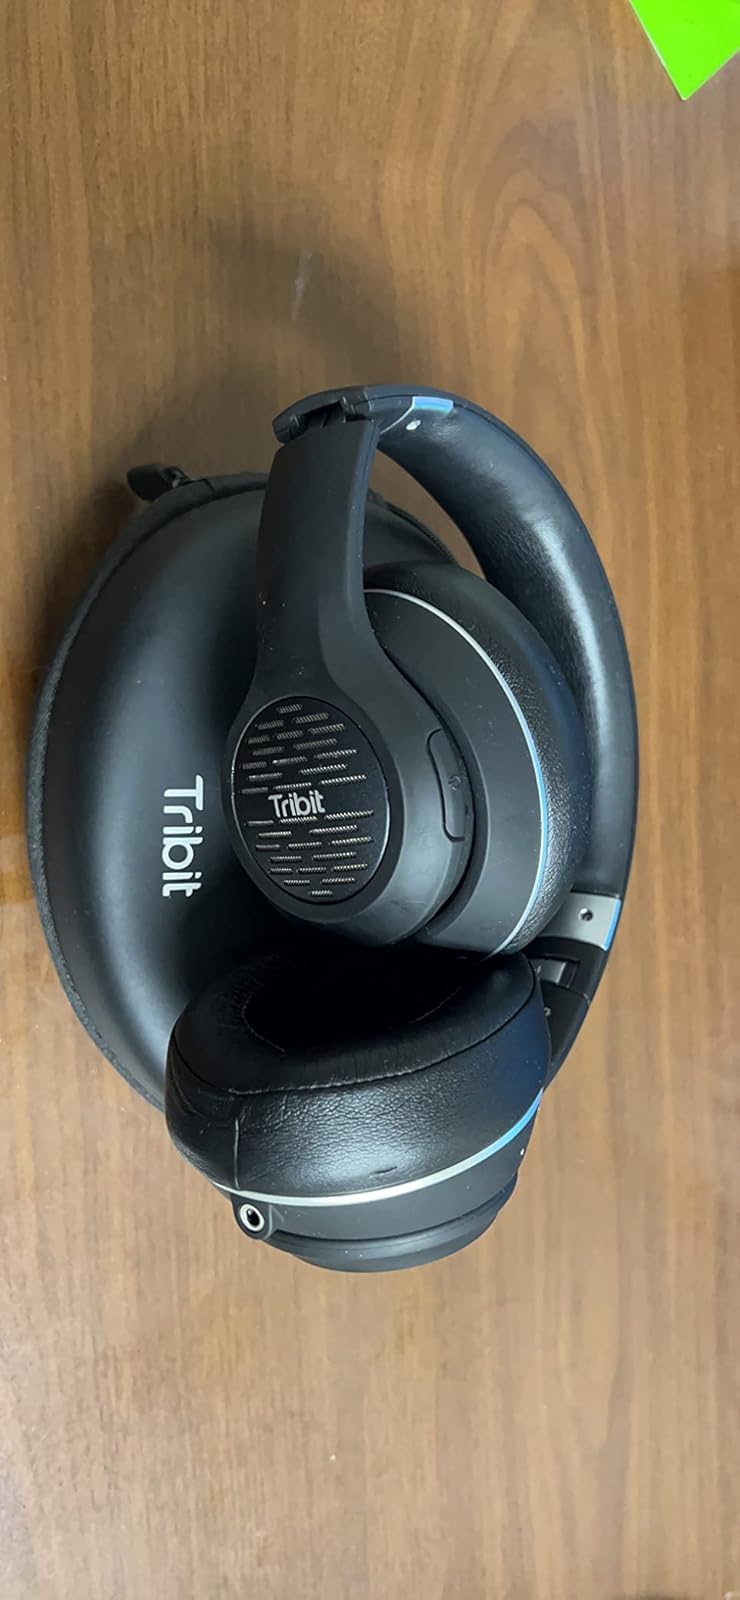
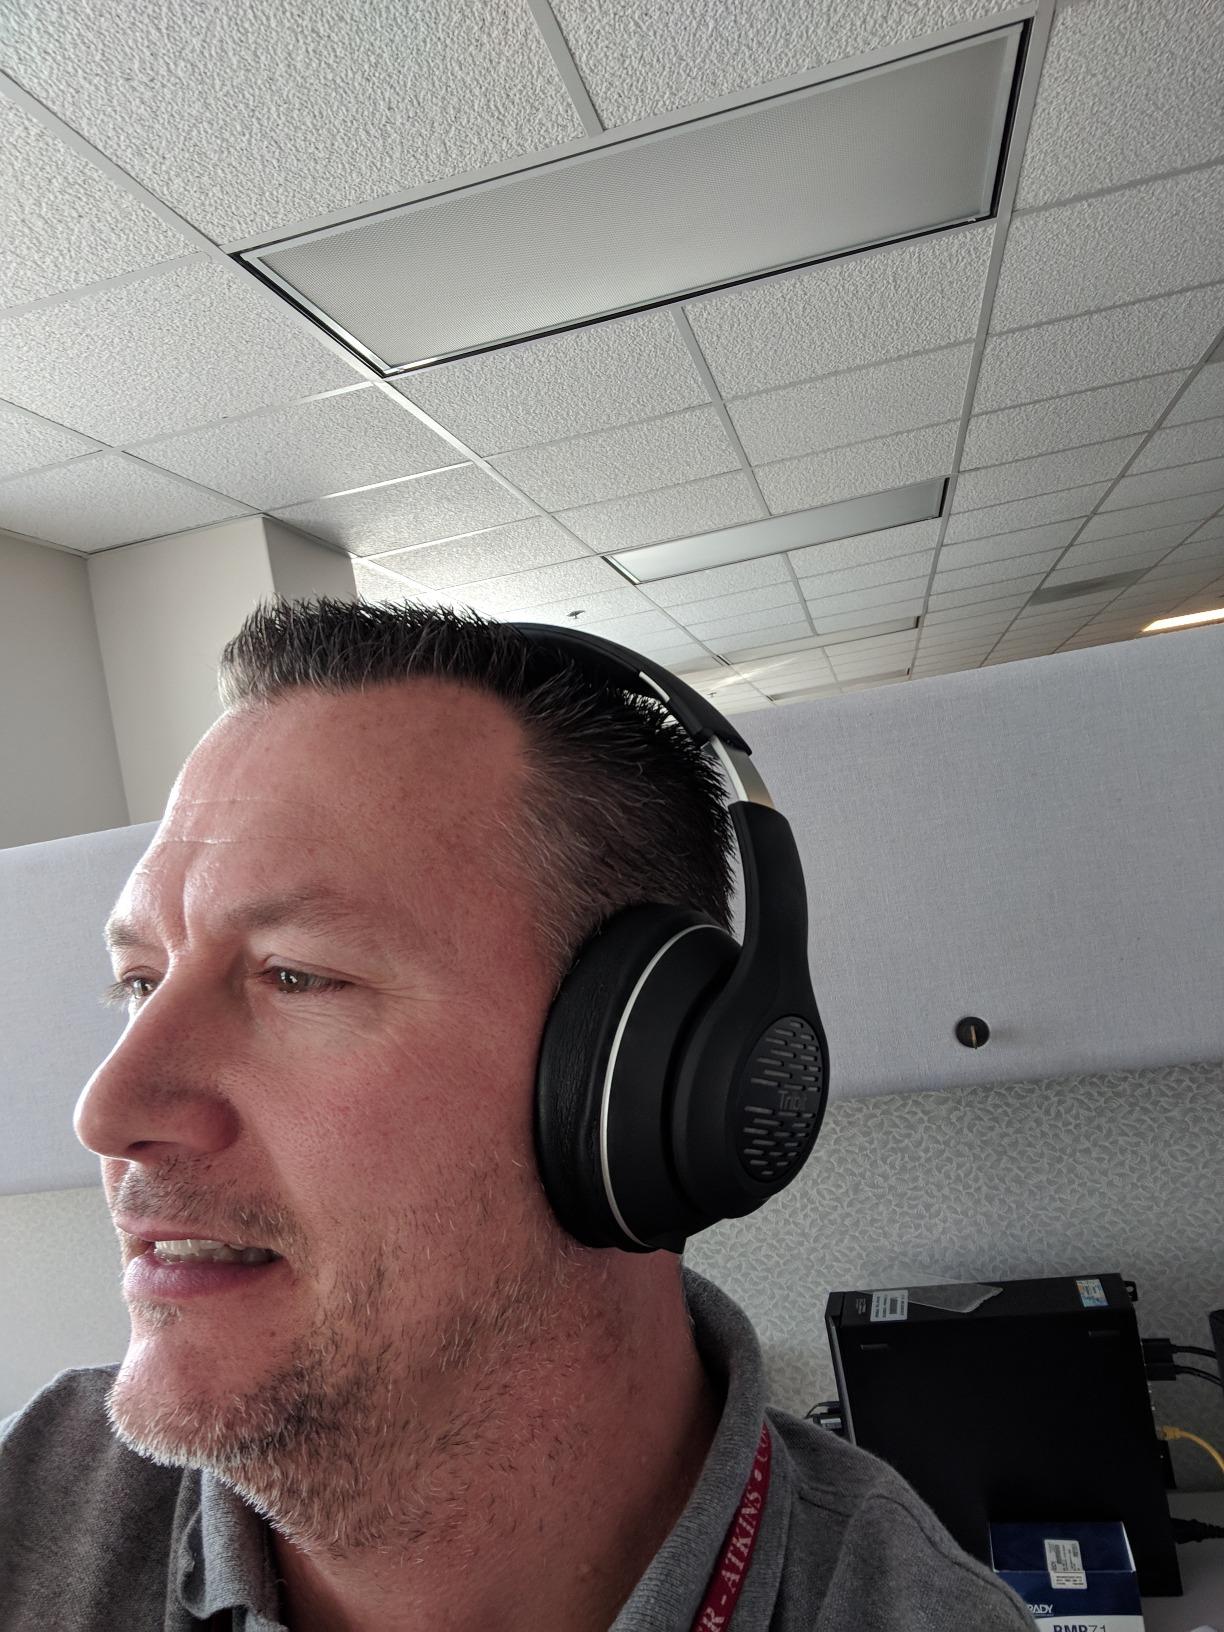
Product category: headphones
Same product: yes